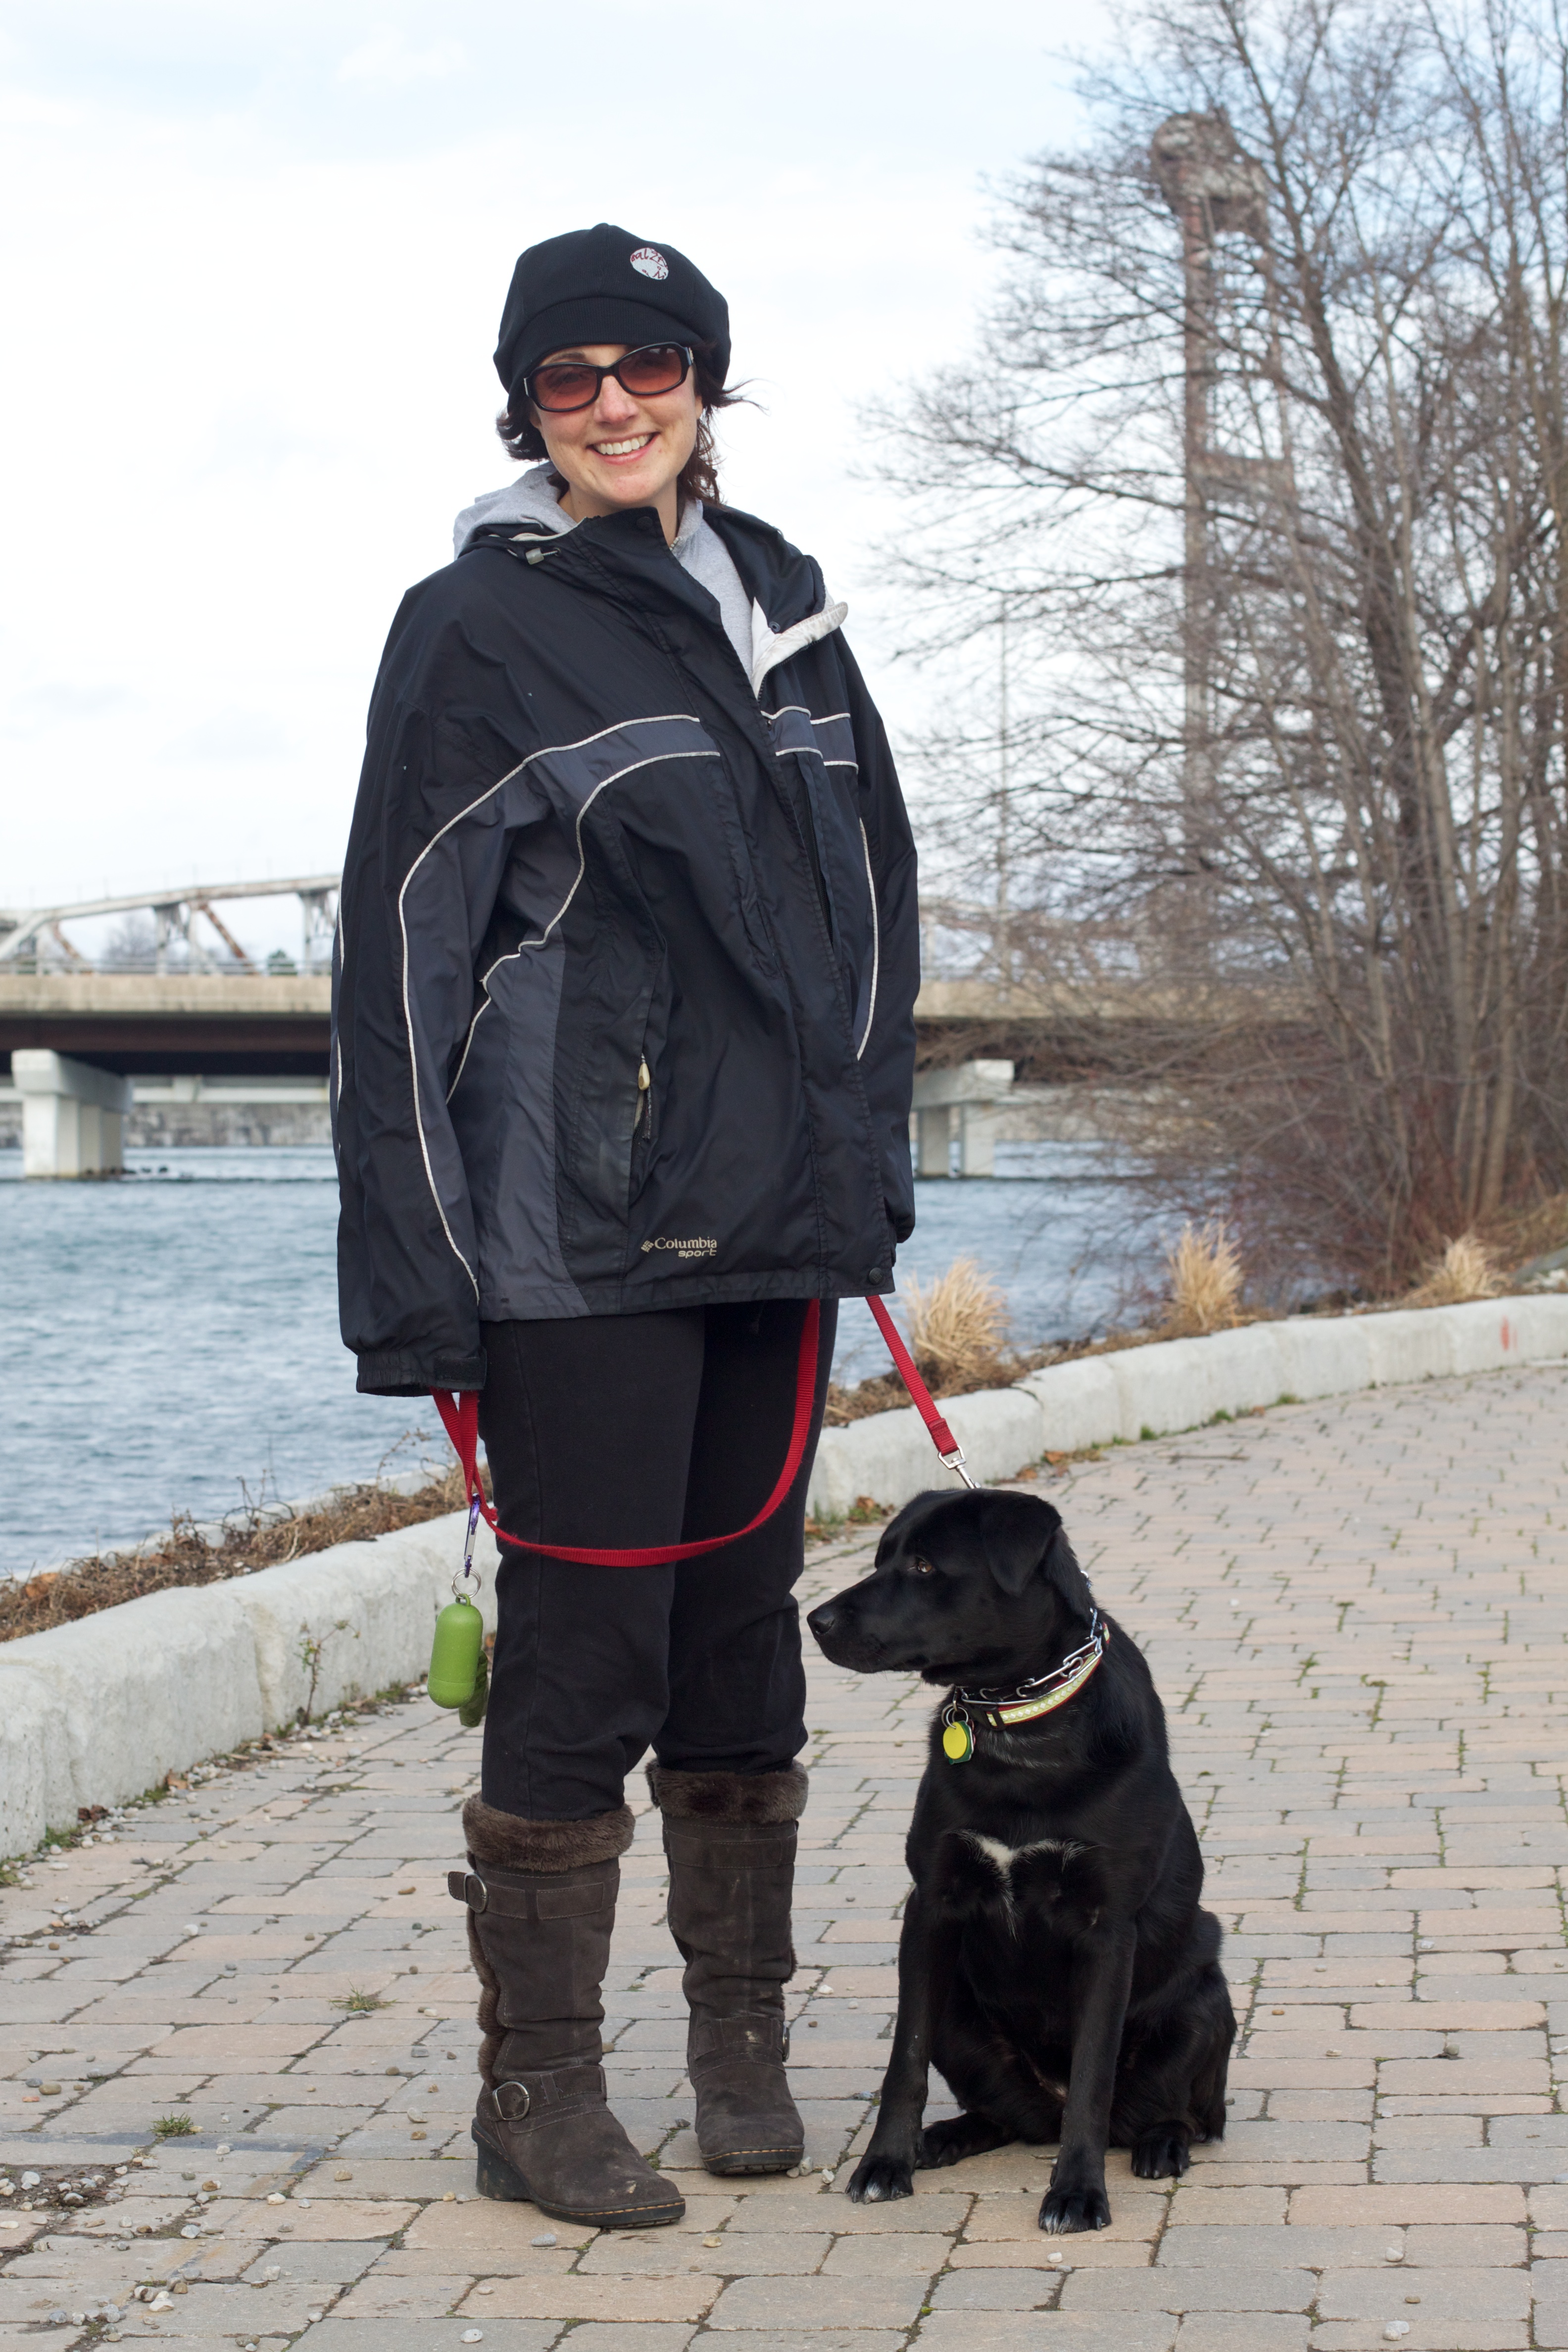
walking, winter, clothing, black, footwear, giulia, 1000k, dog walking, dog like mammal